New York State Route 32

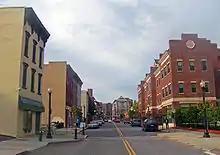
A two-lane city street is flanked on both sides by several multi-story buildings. Taller buildings are visible in the background.

At this point, the distance between NY 32 and the Thruway begins to widen. At the junction with Malden Turnpike (CR 34), NY 32 turns westward, toward the Catskill Escarpment, and starts climbing through some rock cuts. When Blue Mountain Road (CR 35) comes in from the south, NY 32 resumes heading north, parallel to the ridge. from that junction, its only suffixed route, NY 32A, splits off to the west to provide direct access via NY 23A and Kaaterskill Clove to Tannersville and Hunter.